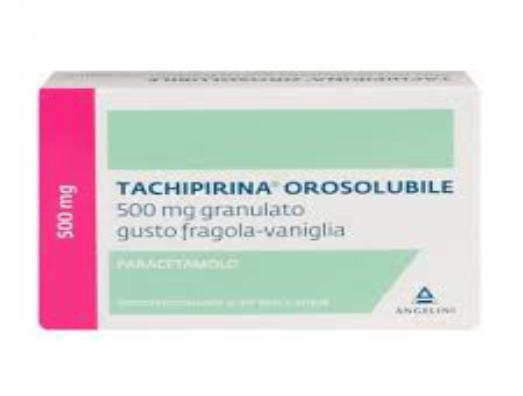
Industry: Medical